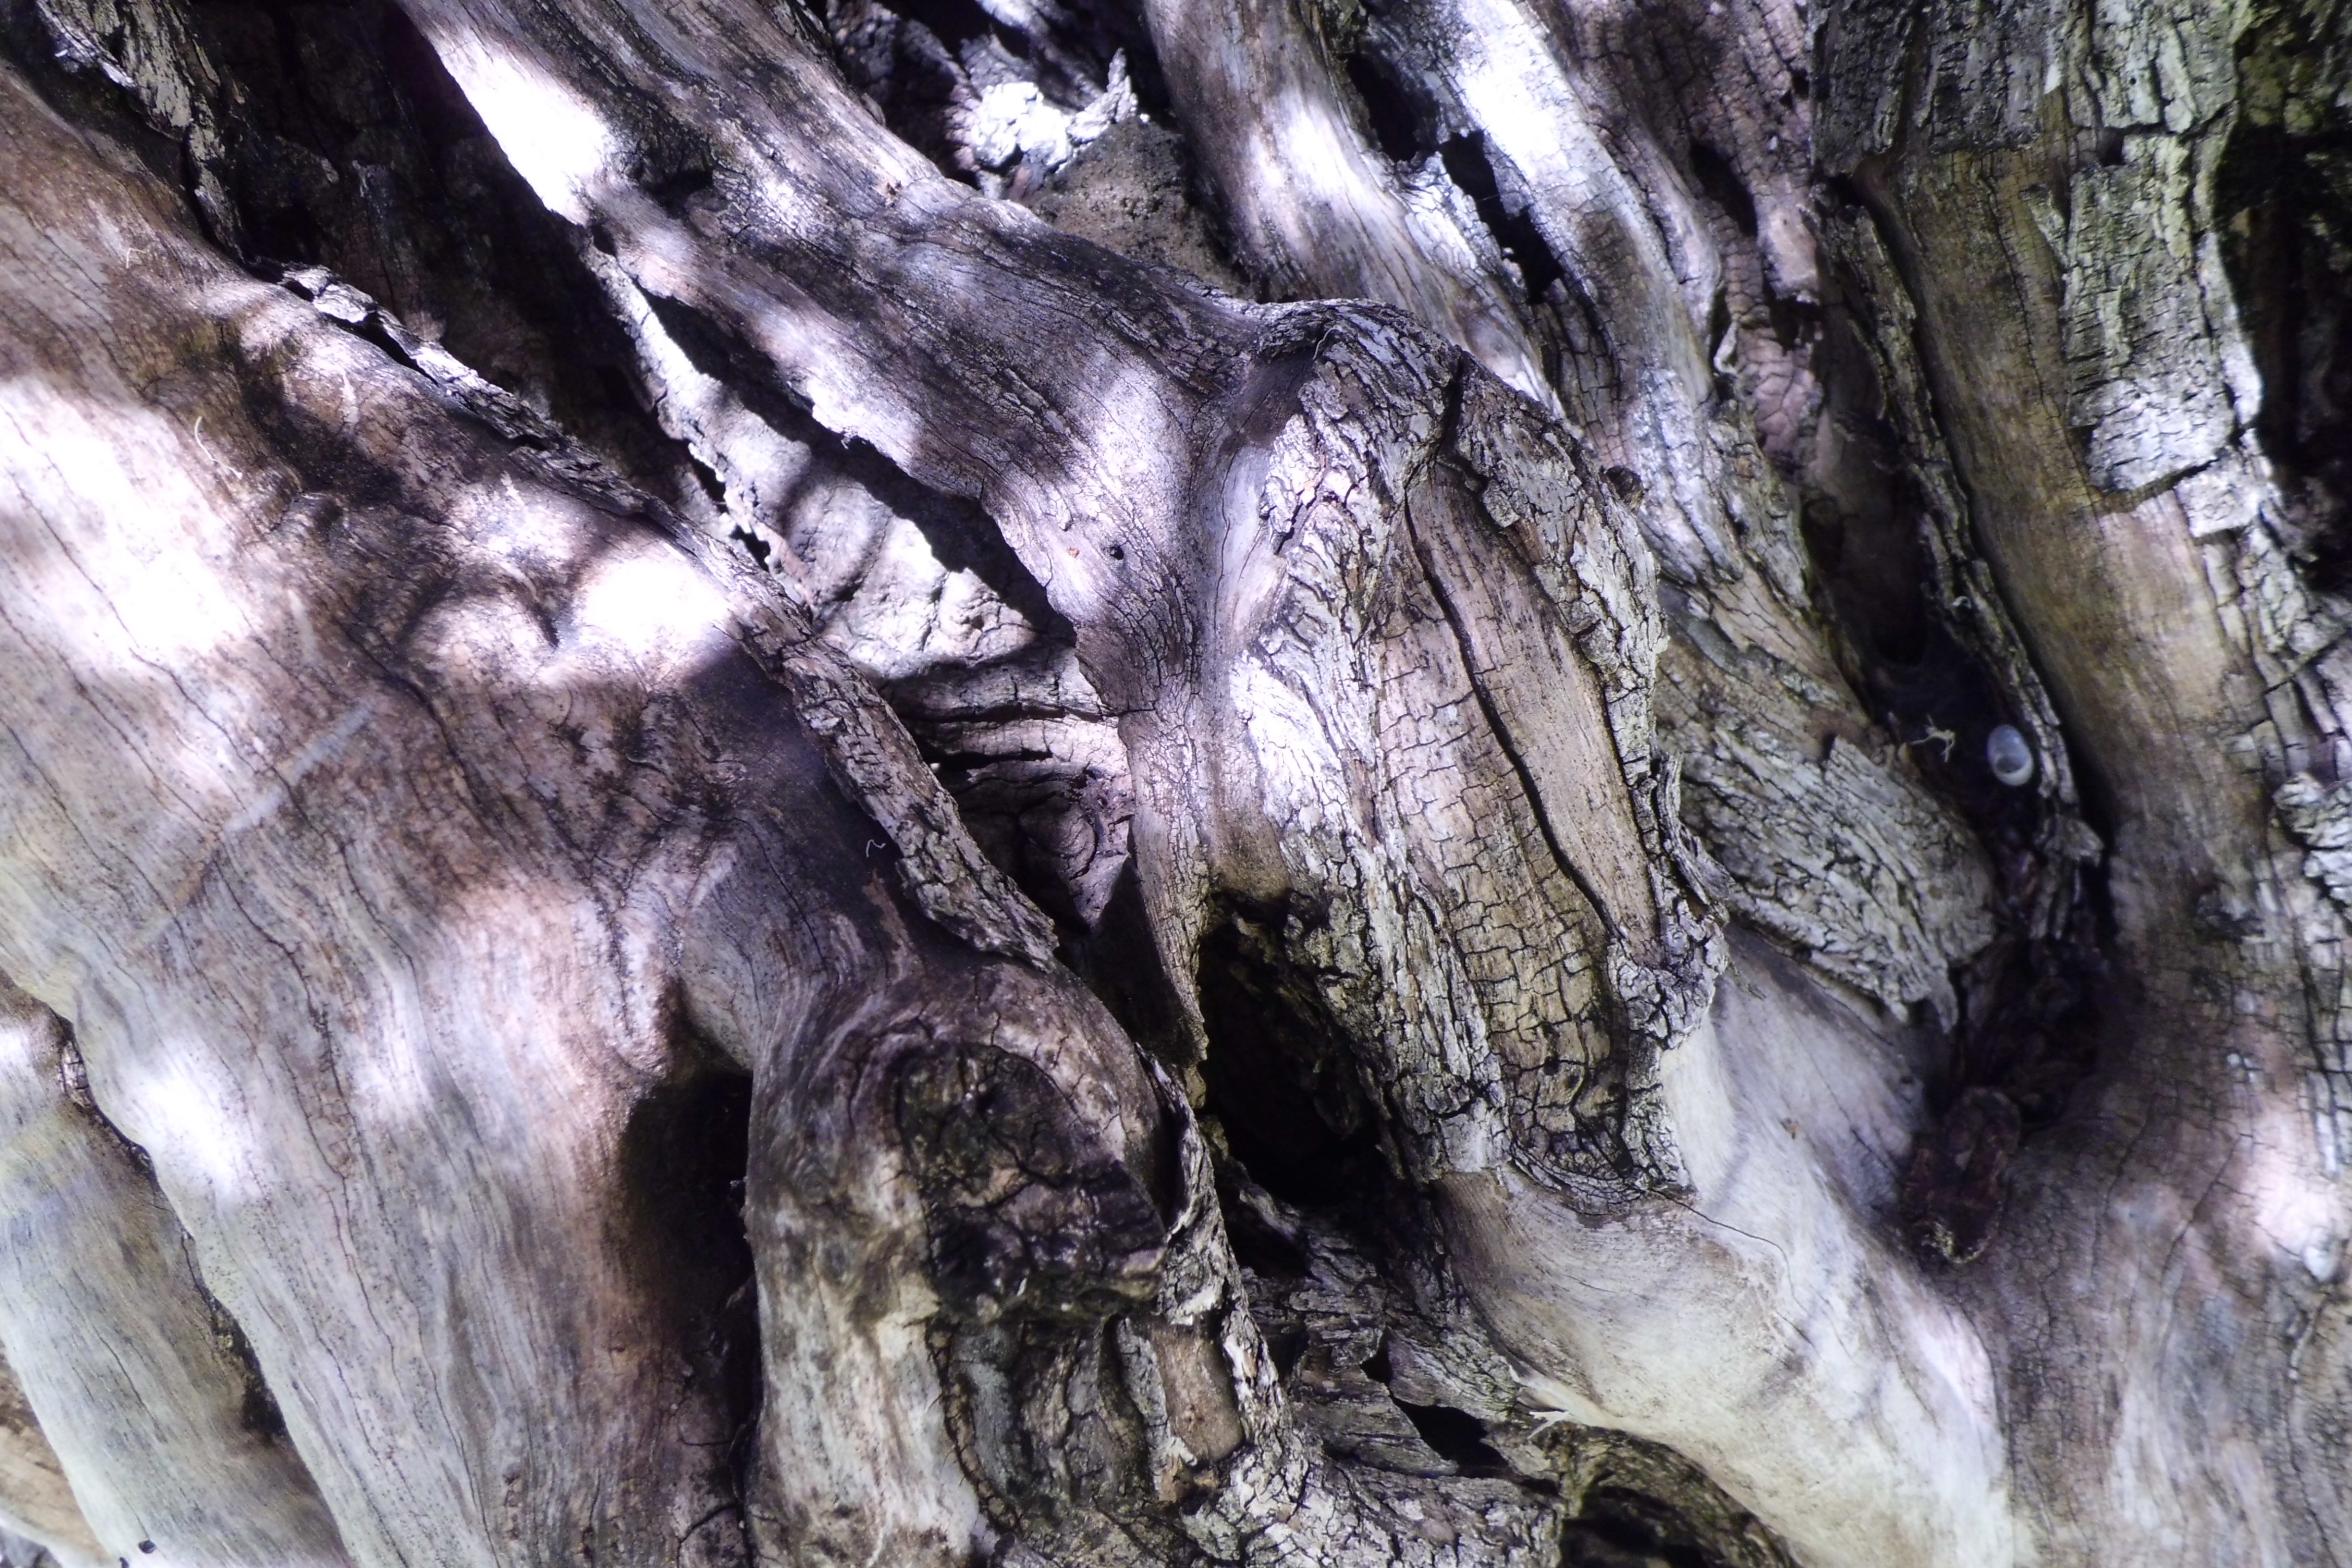
tree, nature, branch, plant, trunk, formation, ice, geology, tree bark, woody plant, land plant